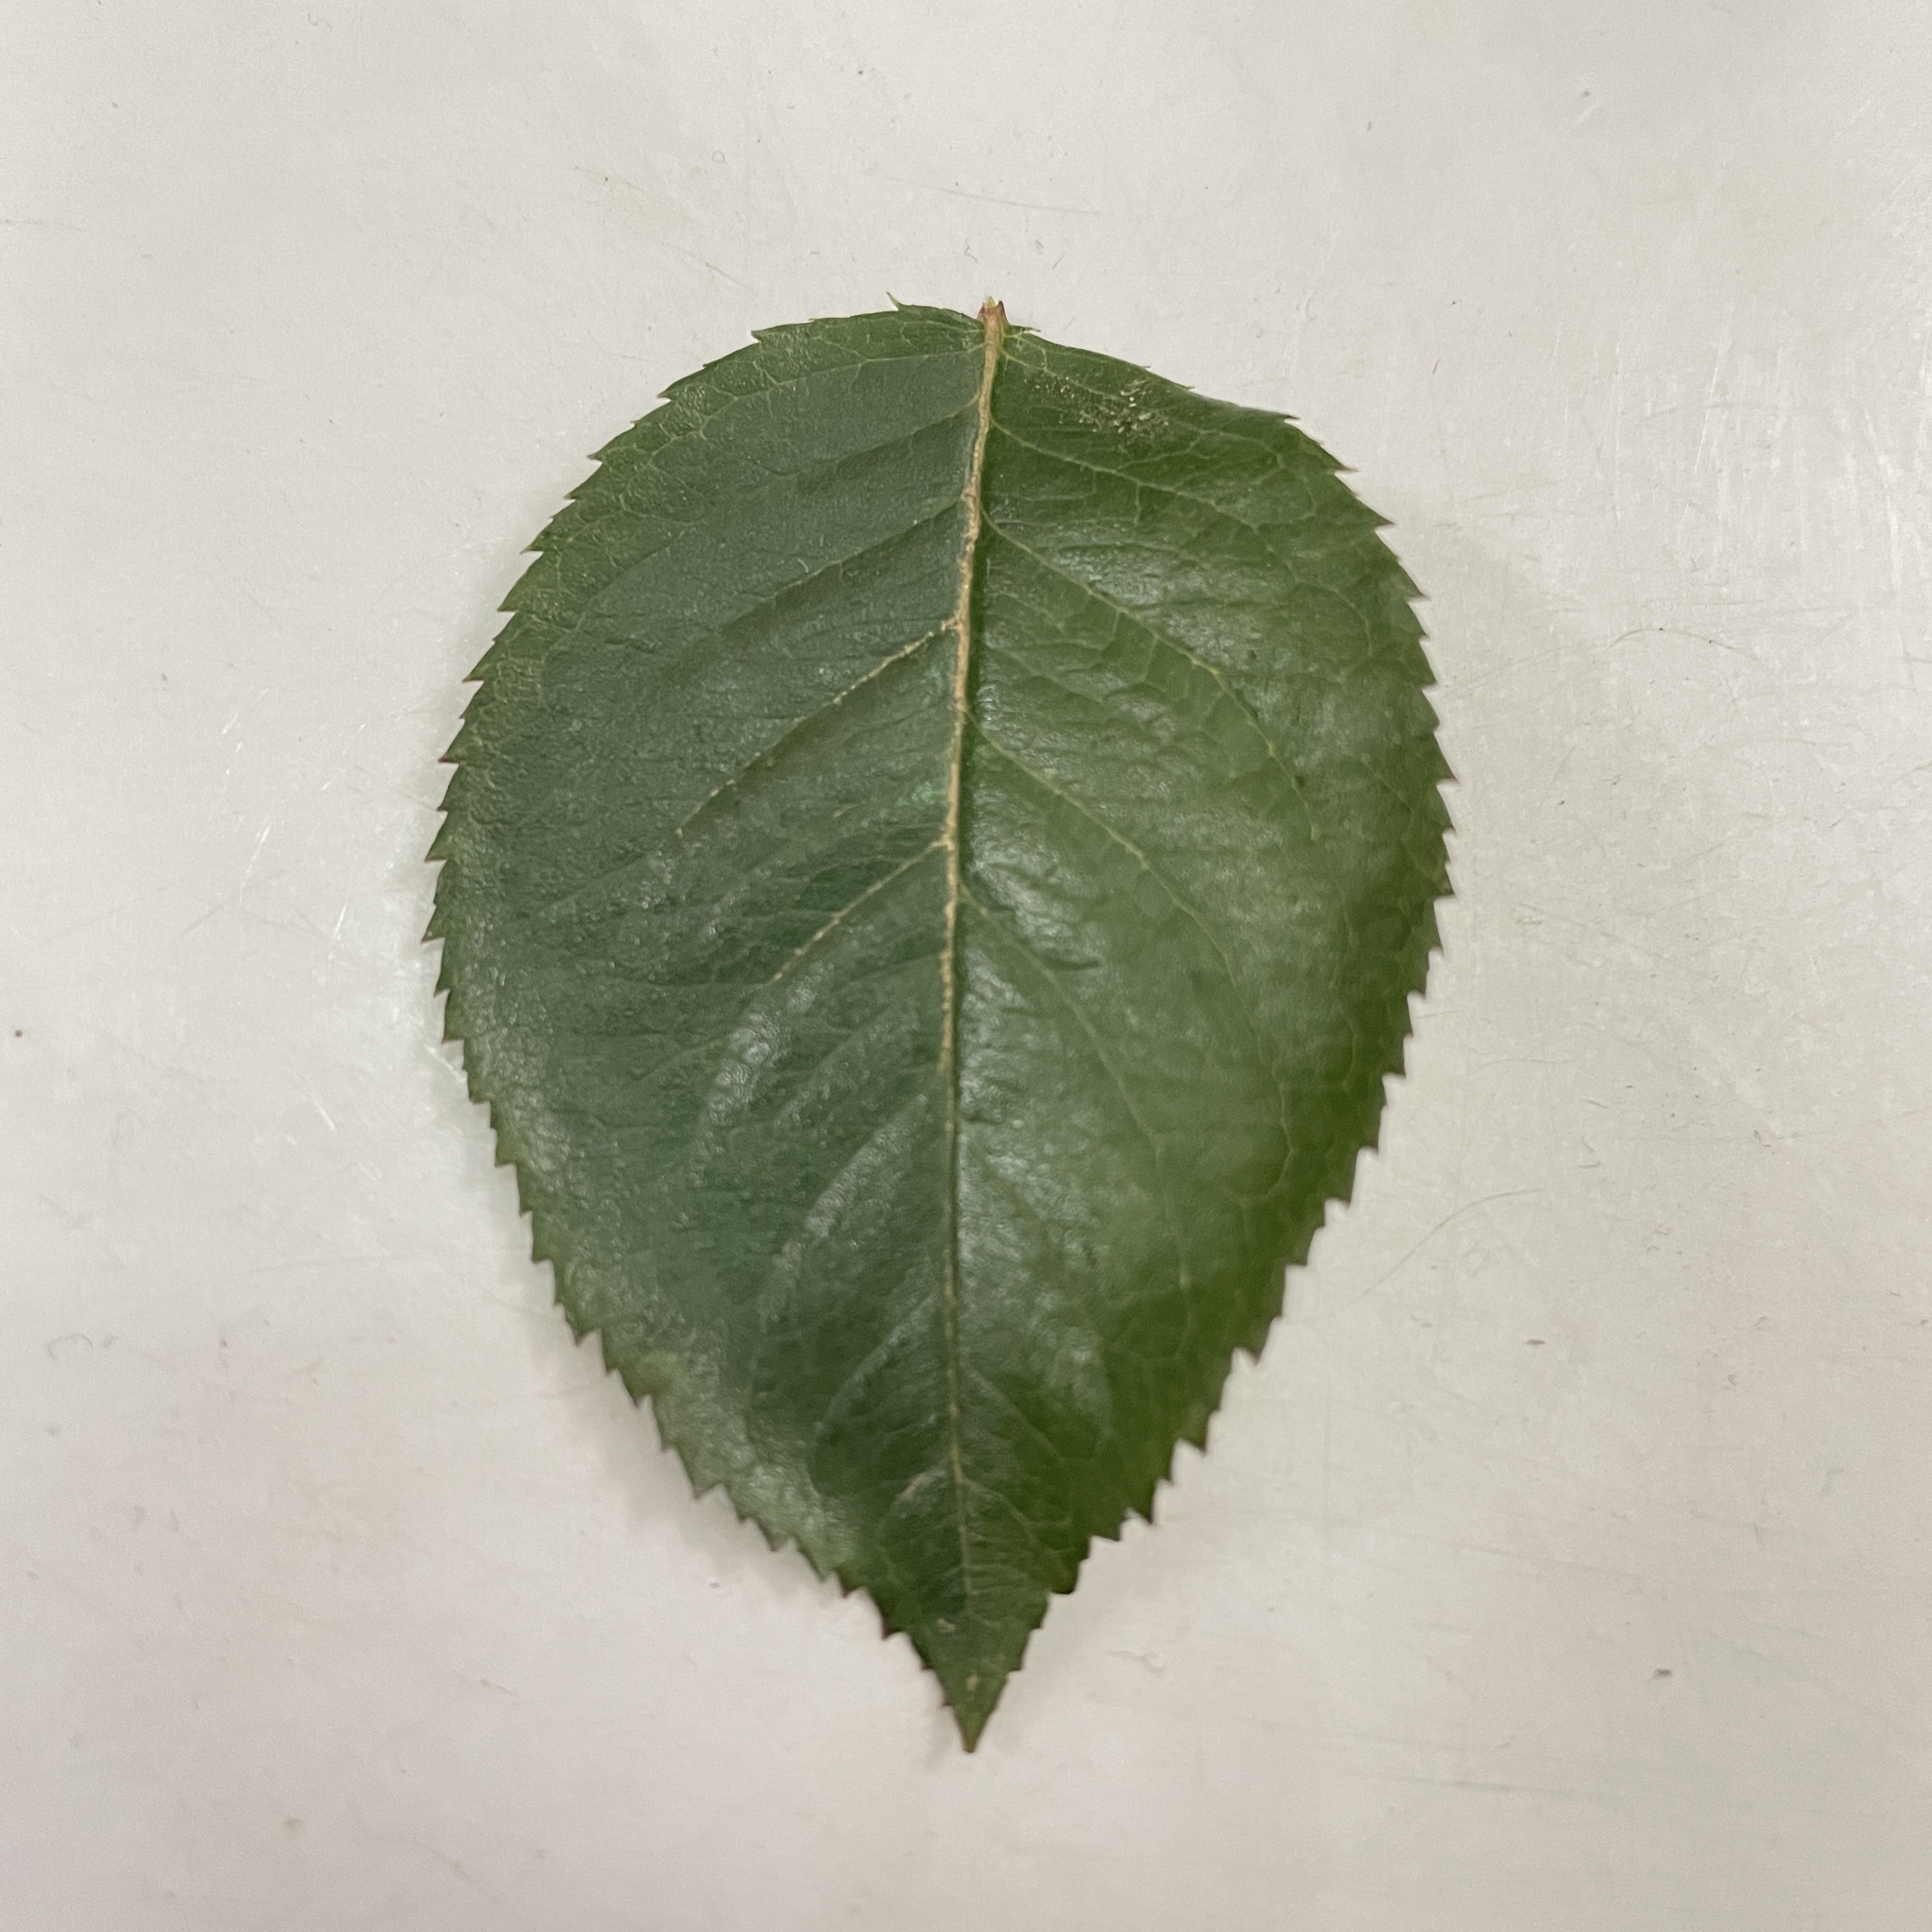
Label: Healthy Leaf